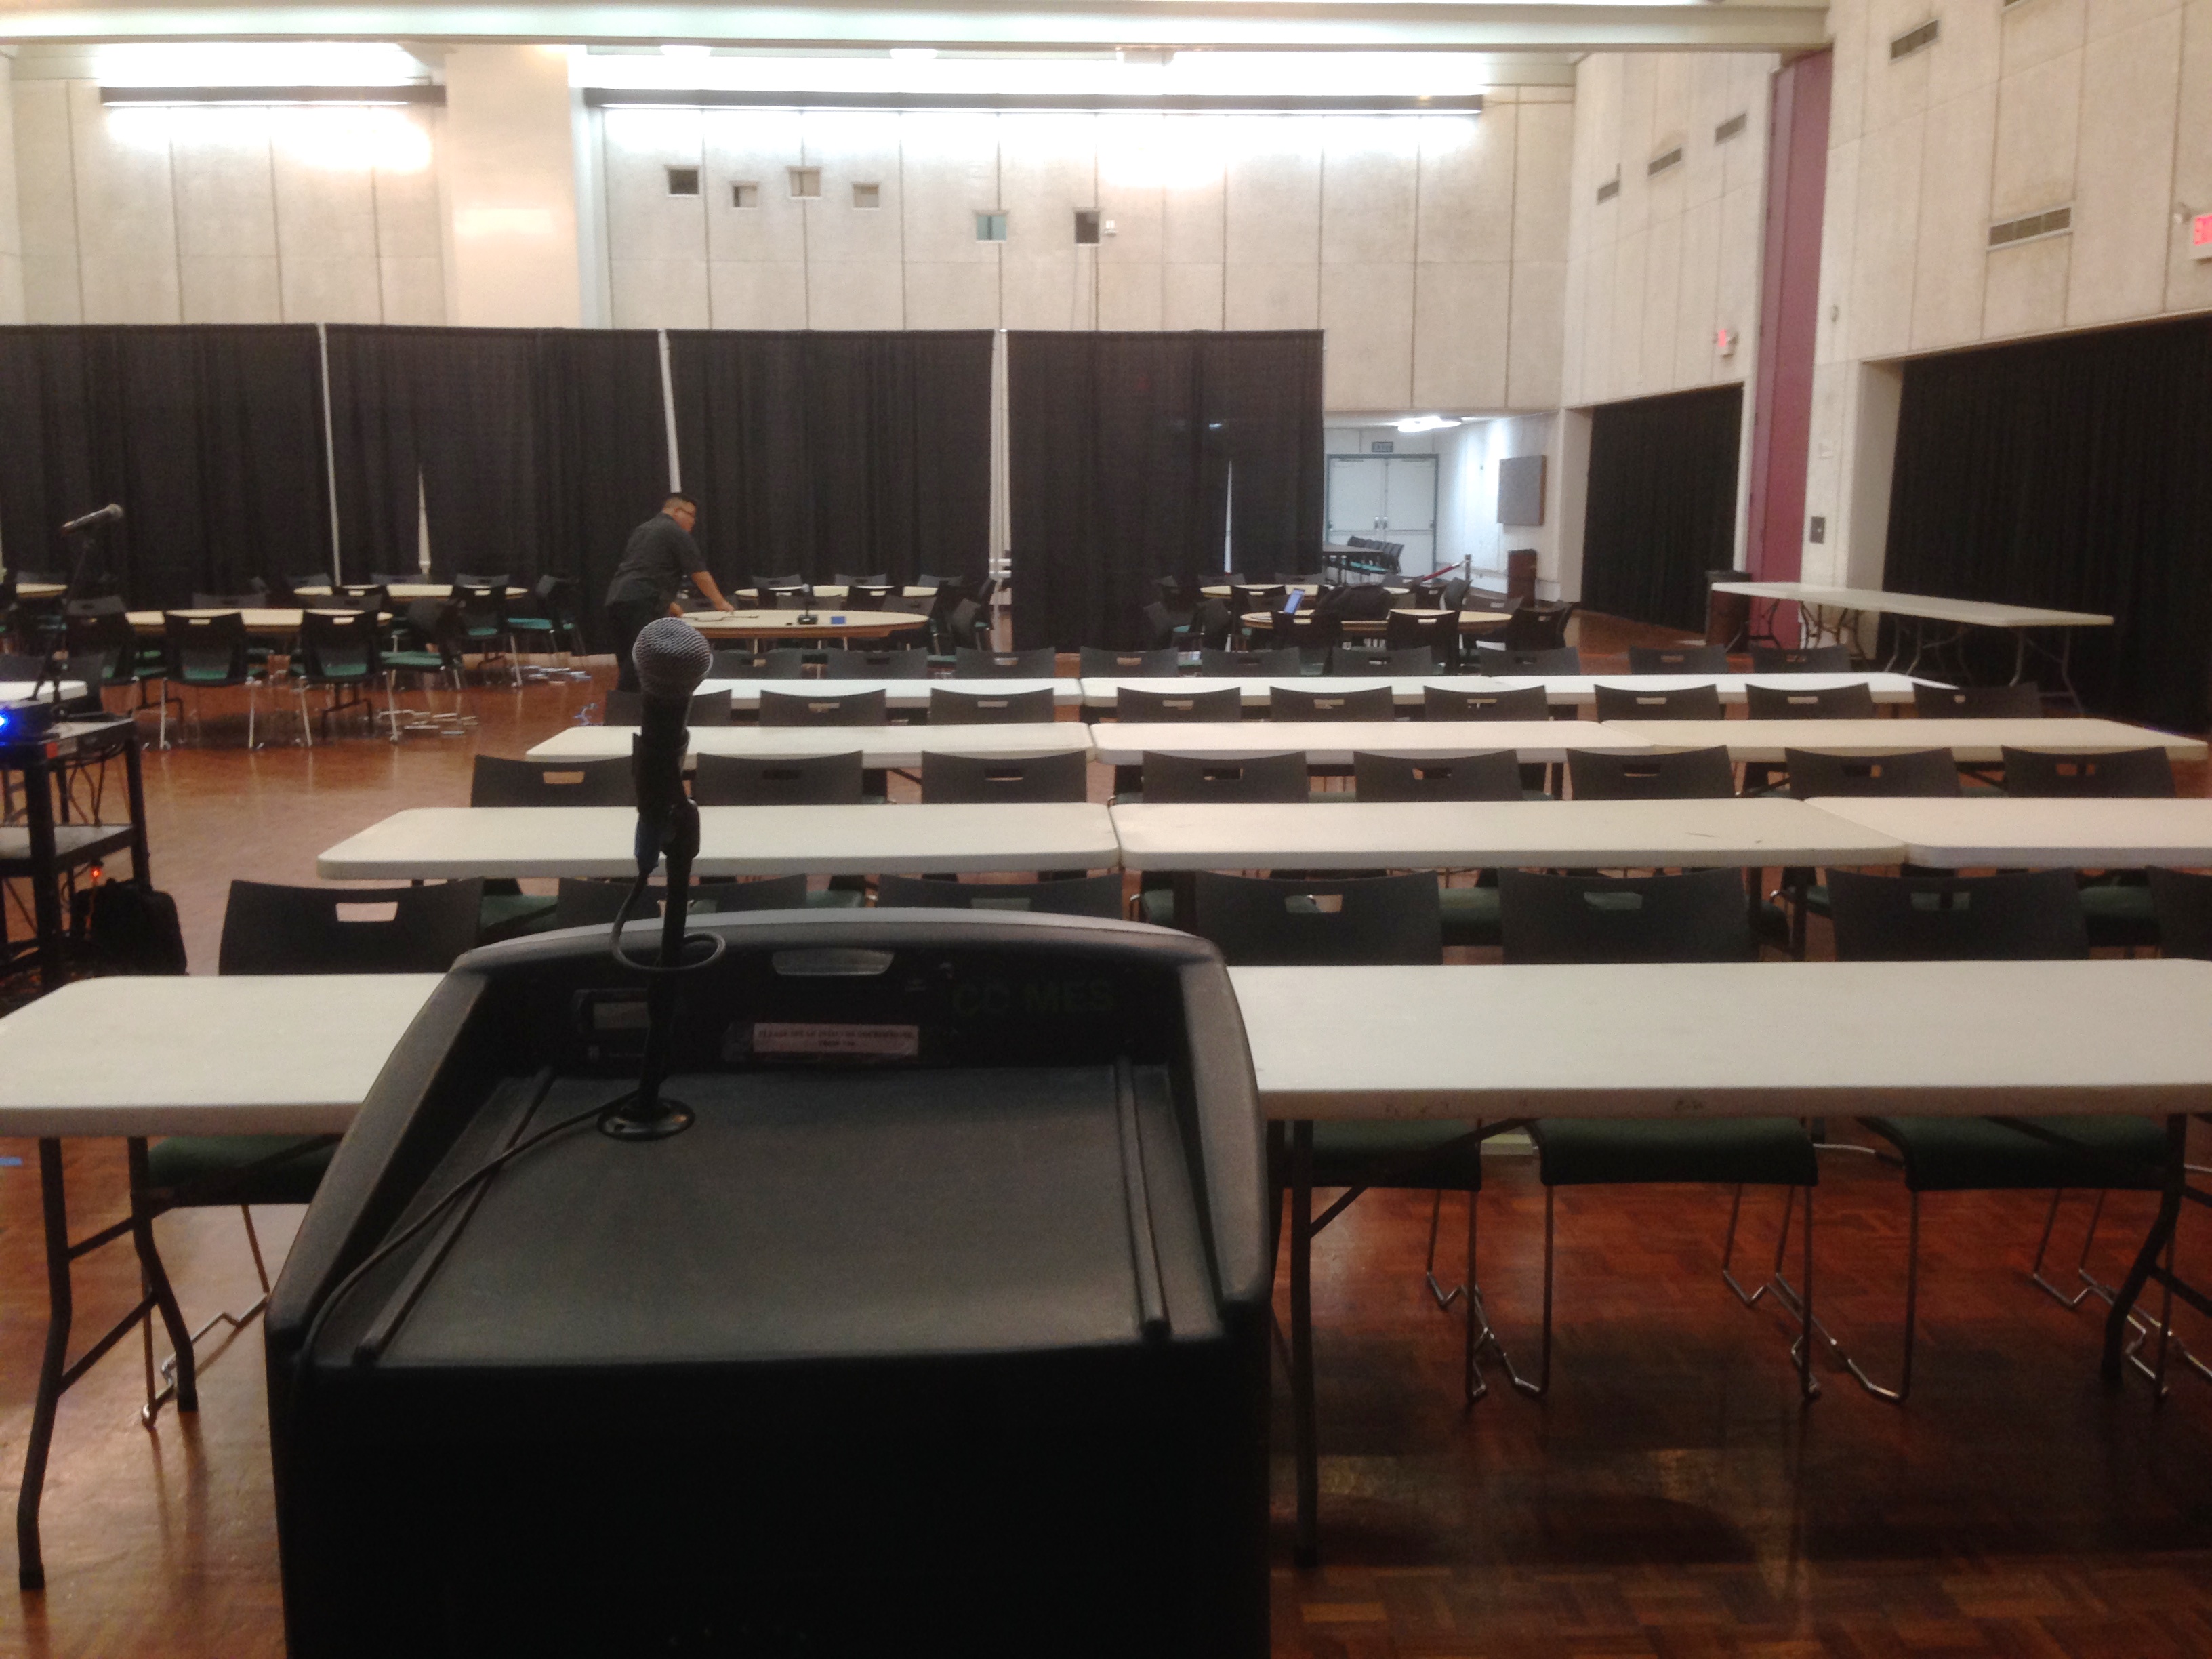
table, auditorium, furniture, room, interior design, design, tcc20th